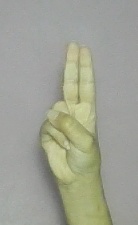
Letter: taa